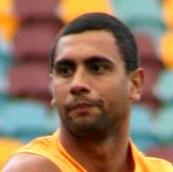
Age: 23